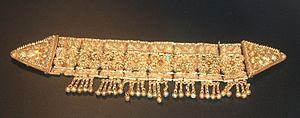
Le Trésor d'Aliseda est un trésor d'orfèvrerie découvert en 1920 dans une sépulture à Aliseda, province de Cáceres, communauté autonome d'Estrémadure, en Espagne et désormais conservé au musée archéologique national de Madrid.